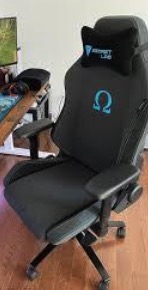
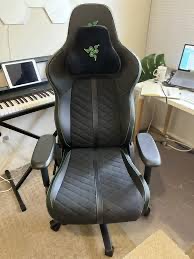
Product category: items_chair
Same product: no